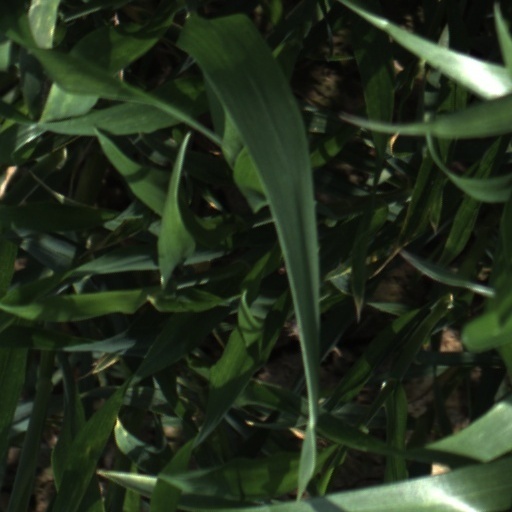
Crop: wheat